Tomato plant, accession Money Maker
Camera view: horizontal (90 deg, fisheye); turntable rotation: 90 degrees
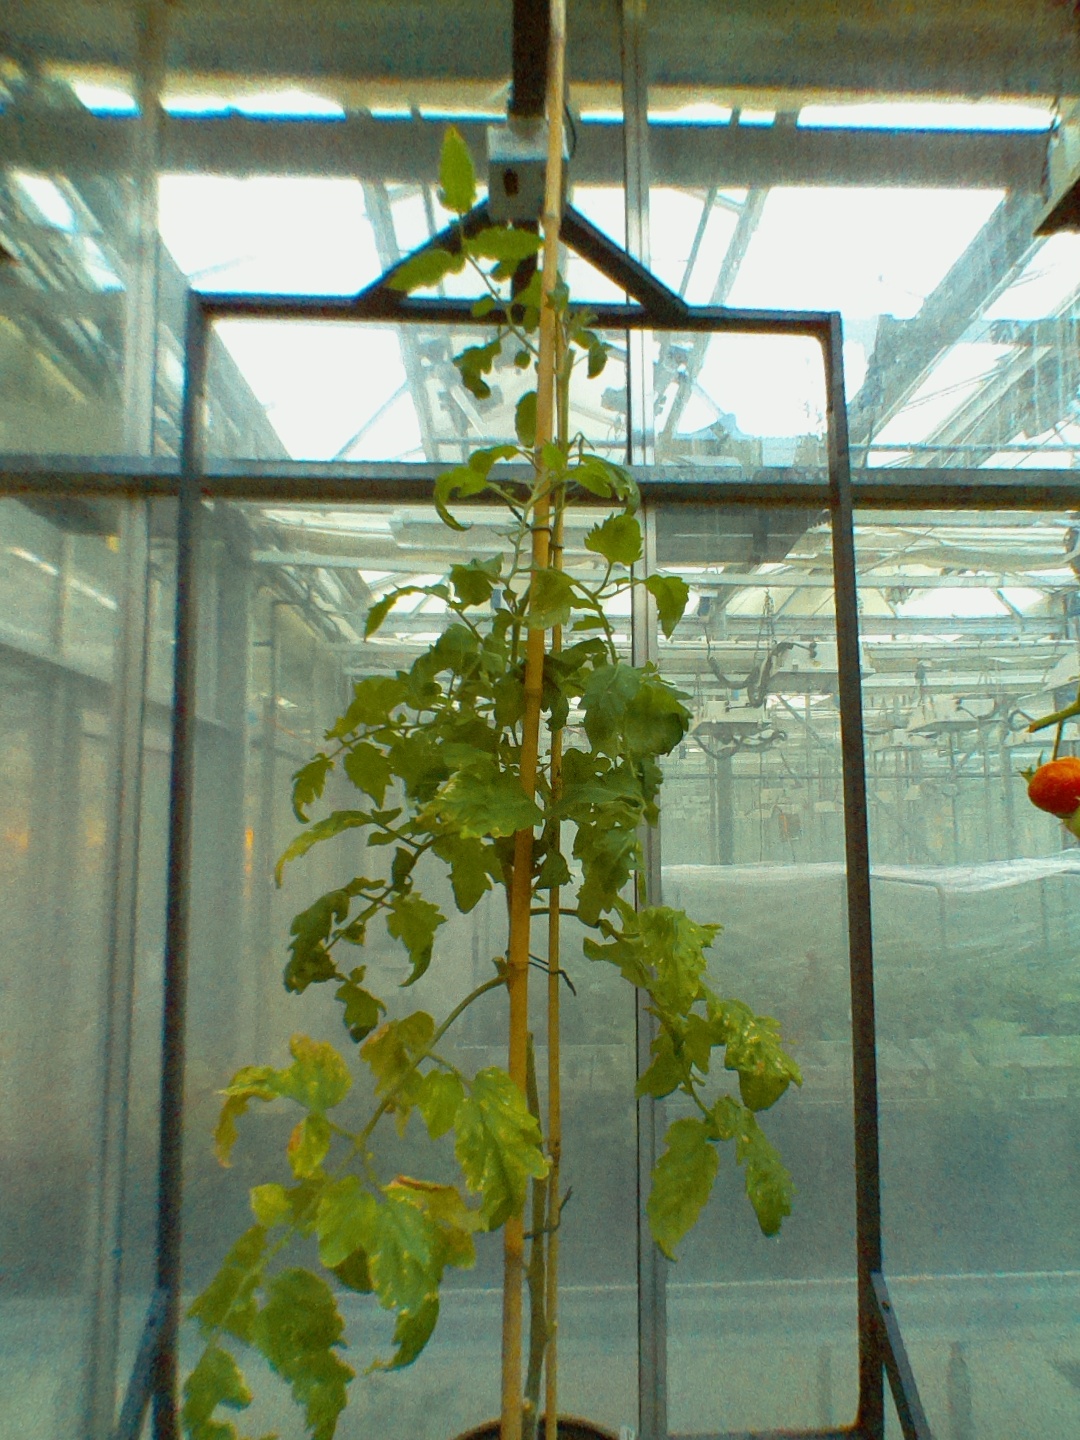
BBCH growth stage 52: 2 inflorescences visible